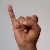
The image shows a hand gesture representing the letter 'I' in Indian Sign Language.